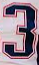
Number: 3